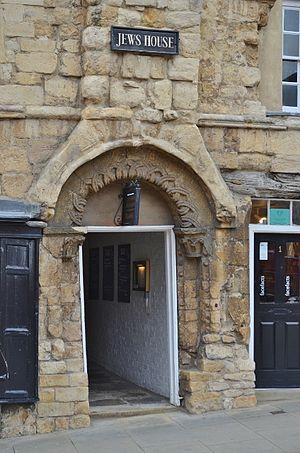
L'affaire Hugues de Lincoln concerne un petit garçon anglais dont la disparition provoqua une accusation de meurtre rituel contre les Juifs, ce qui entraîna le massacre d'une vingtaine d'entre eux en Grande Bretagne. Cette accusation reste infondée mais ses conséquences se sont fait sentir jusqu'au XXᵉ siècle.